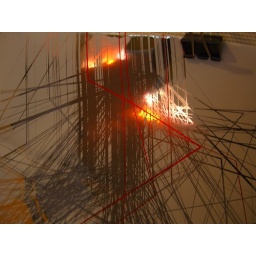
Awesome &amp;quot;chrome&amp;quot; poster with white and red ink over top.